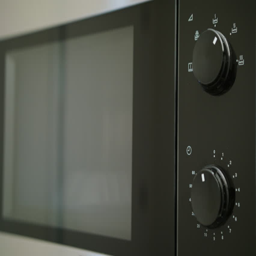
a hand taking a plastic container with food out of a microwave oven .